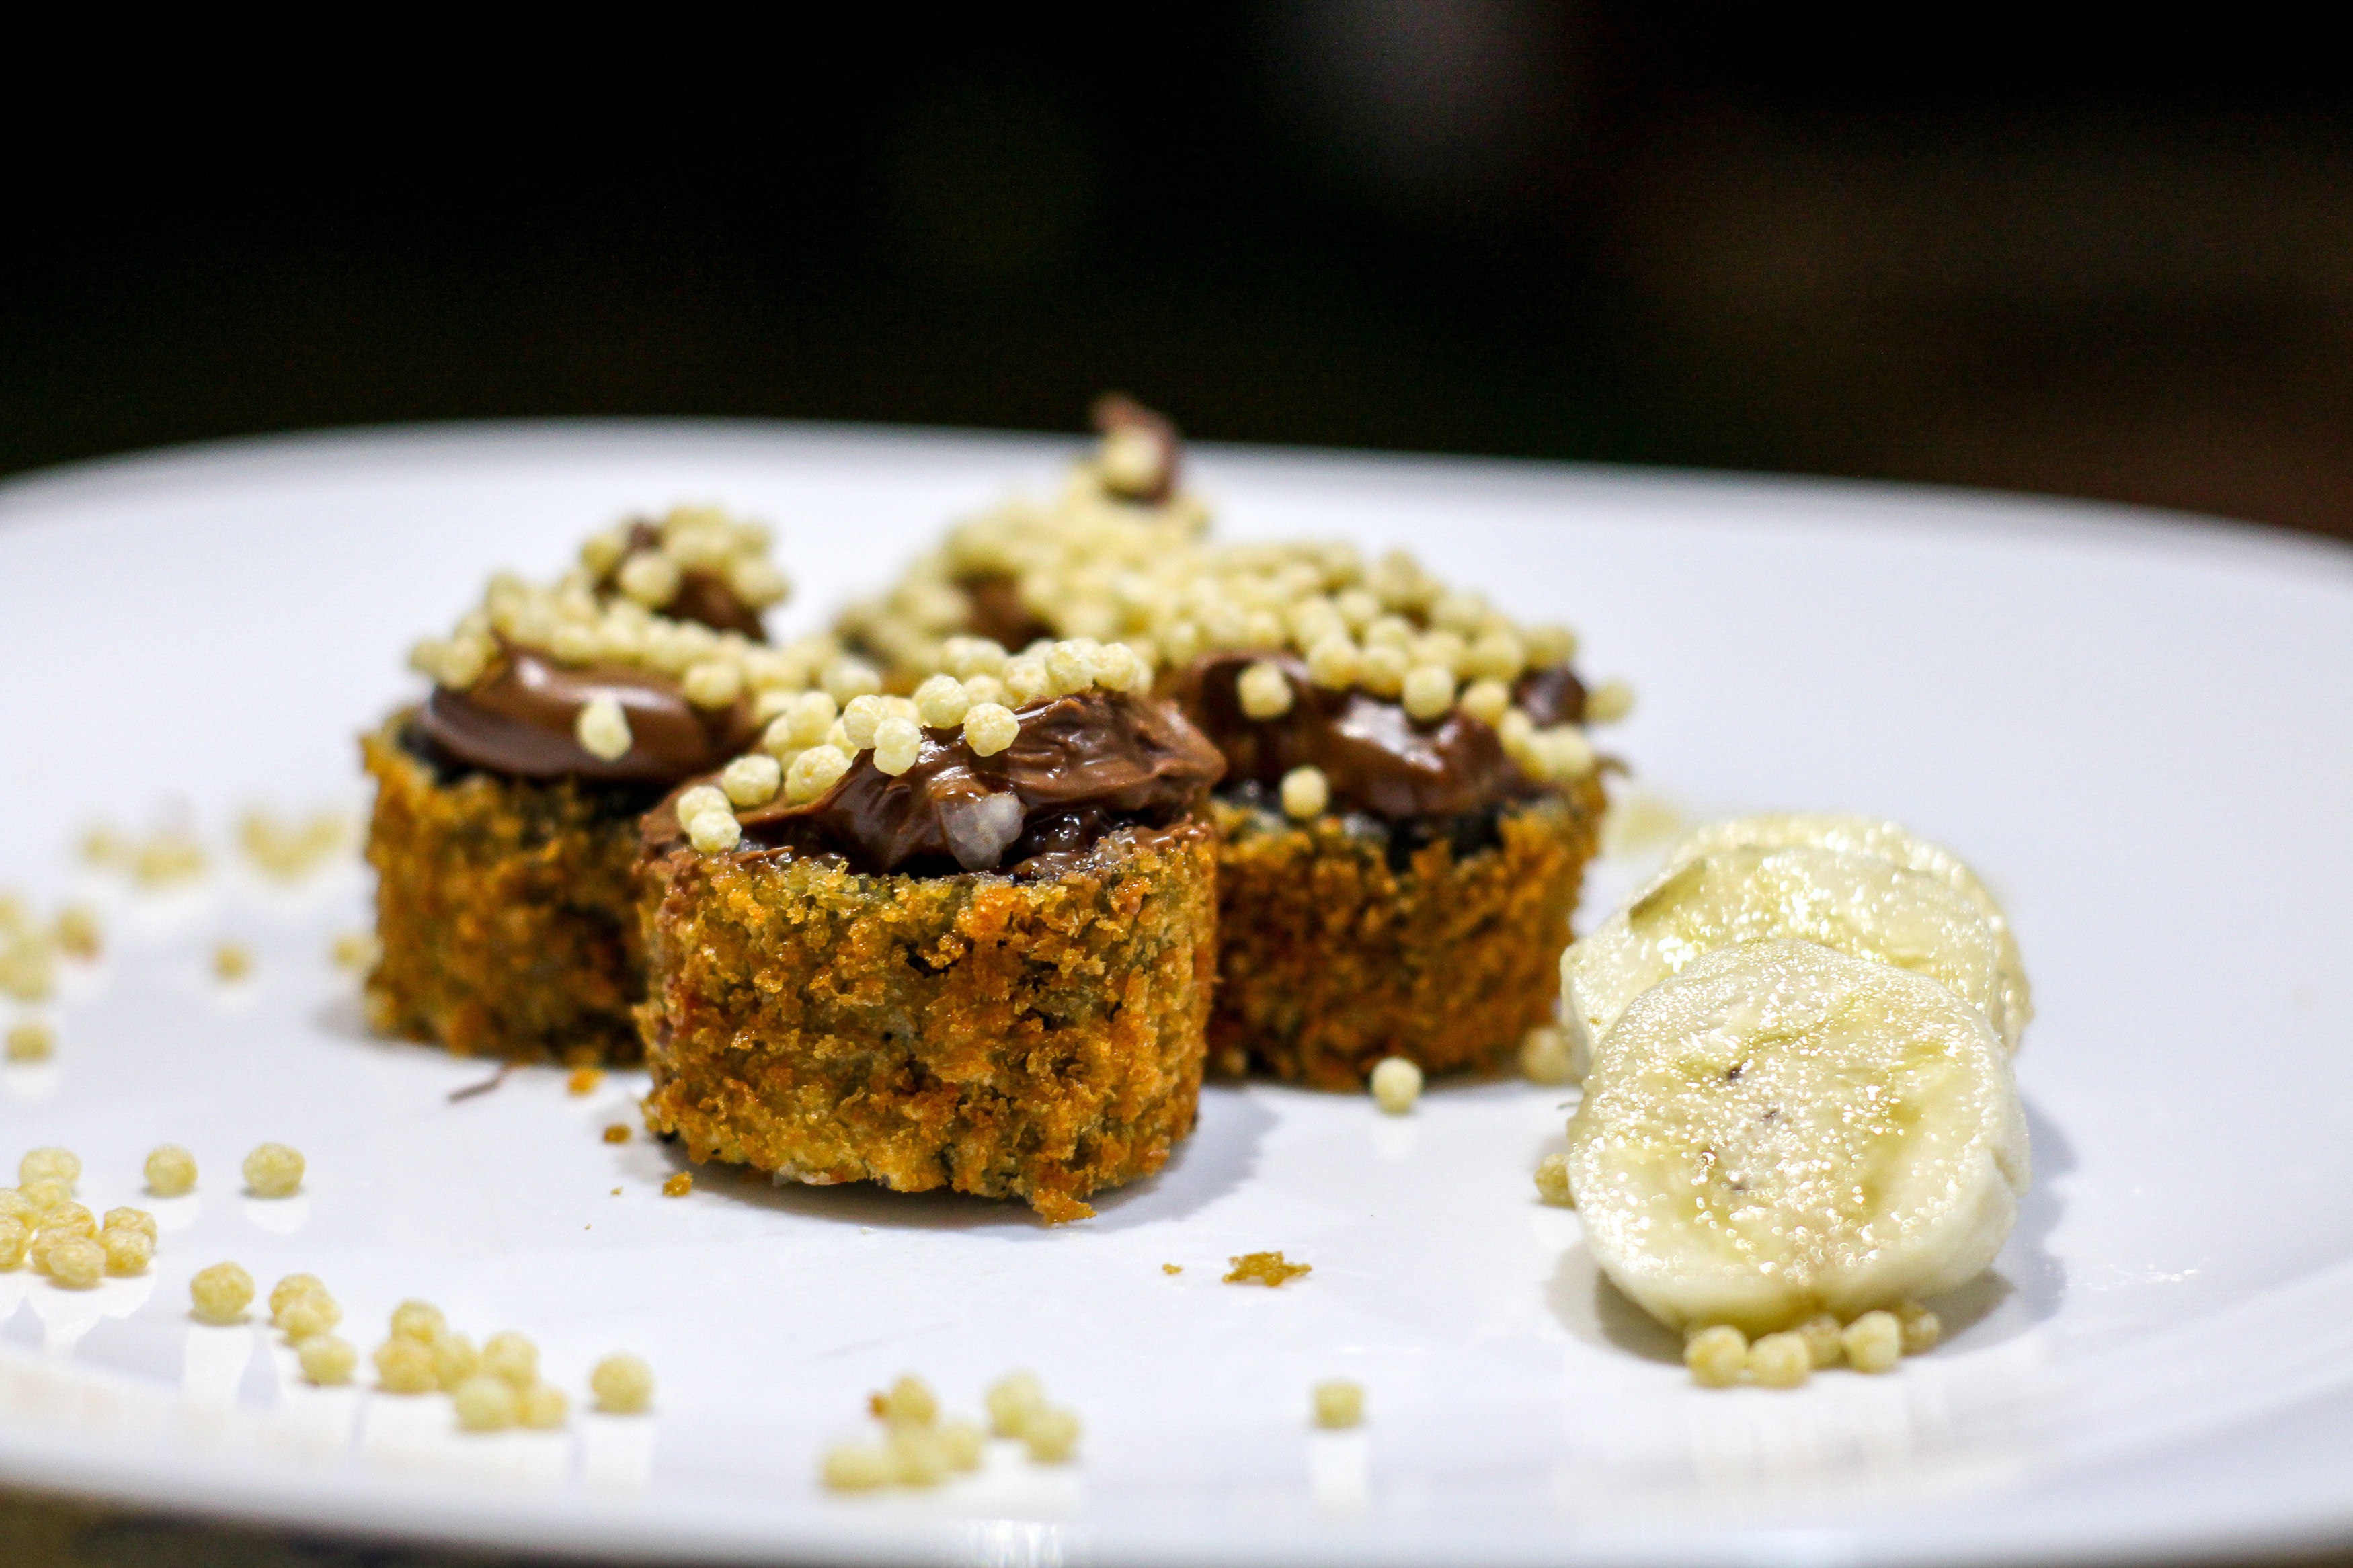
dish, food, cuisine, ingredient, dessert, snack cake, baked goods, chocolate brownie, produce, staple food, recipe, gluten, baking, flourless chocolate cake, parkin, streusel, cake